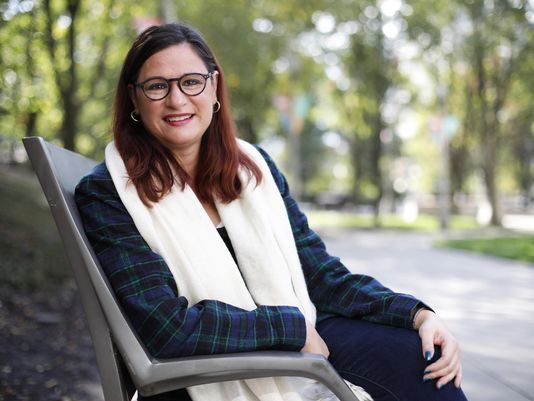
Gender: women